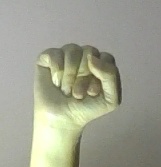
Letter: saad